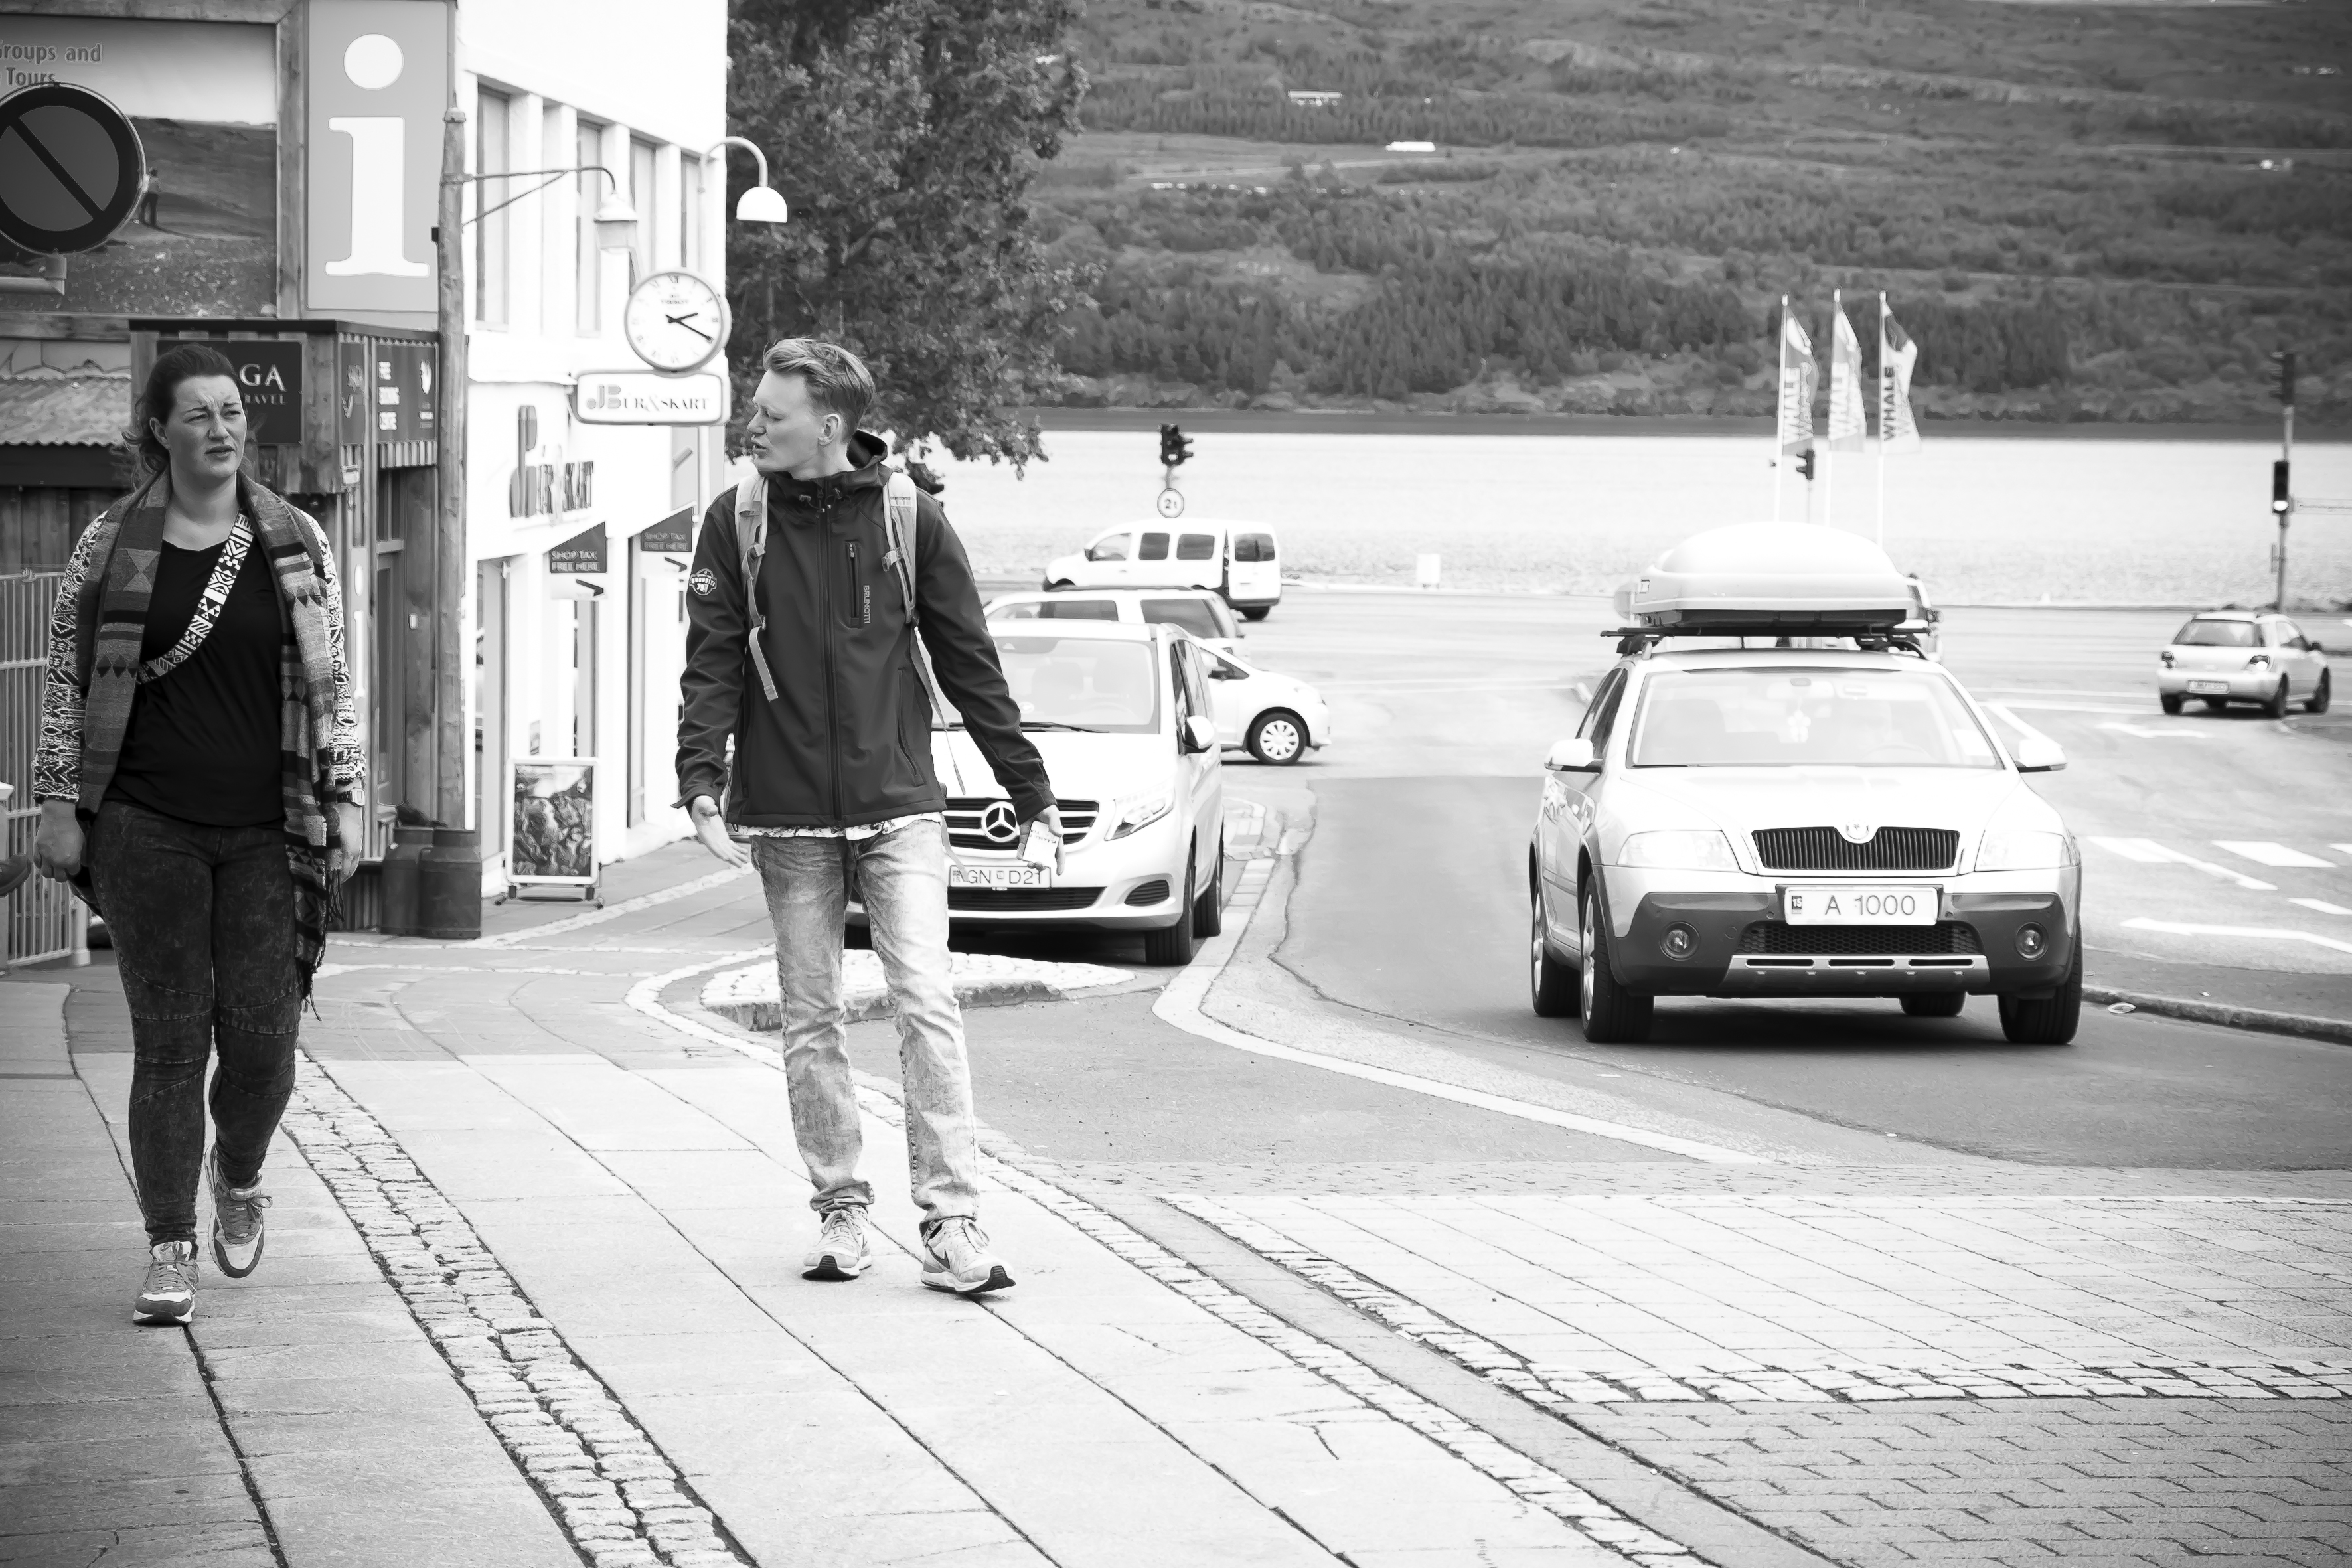
snow, winter, black and white, road, white, street, car, photography, urban, travel, fujifilm, vehicle, iceland, black, monochrome, bw, blackandwhite, blackwhite, is, digital camera, infrastructure, ngc, photograph, snapshot, fuji, fujixt1, fujix, noireblanc, akureyri, monochrome photography